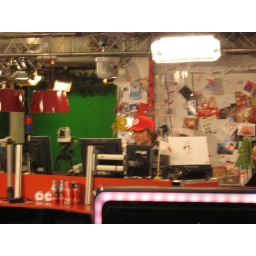
Giel Beelen in the glass house studio